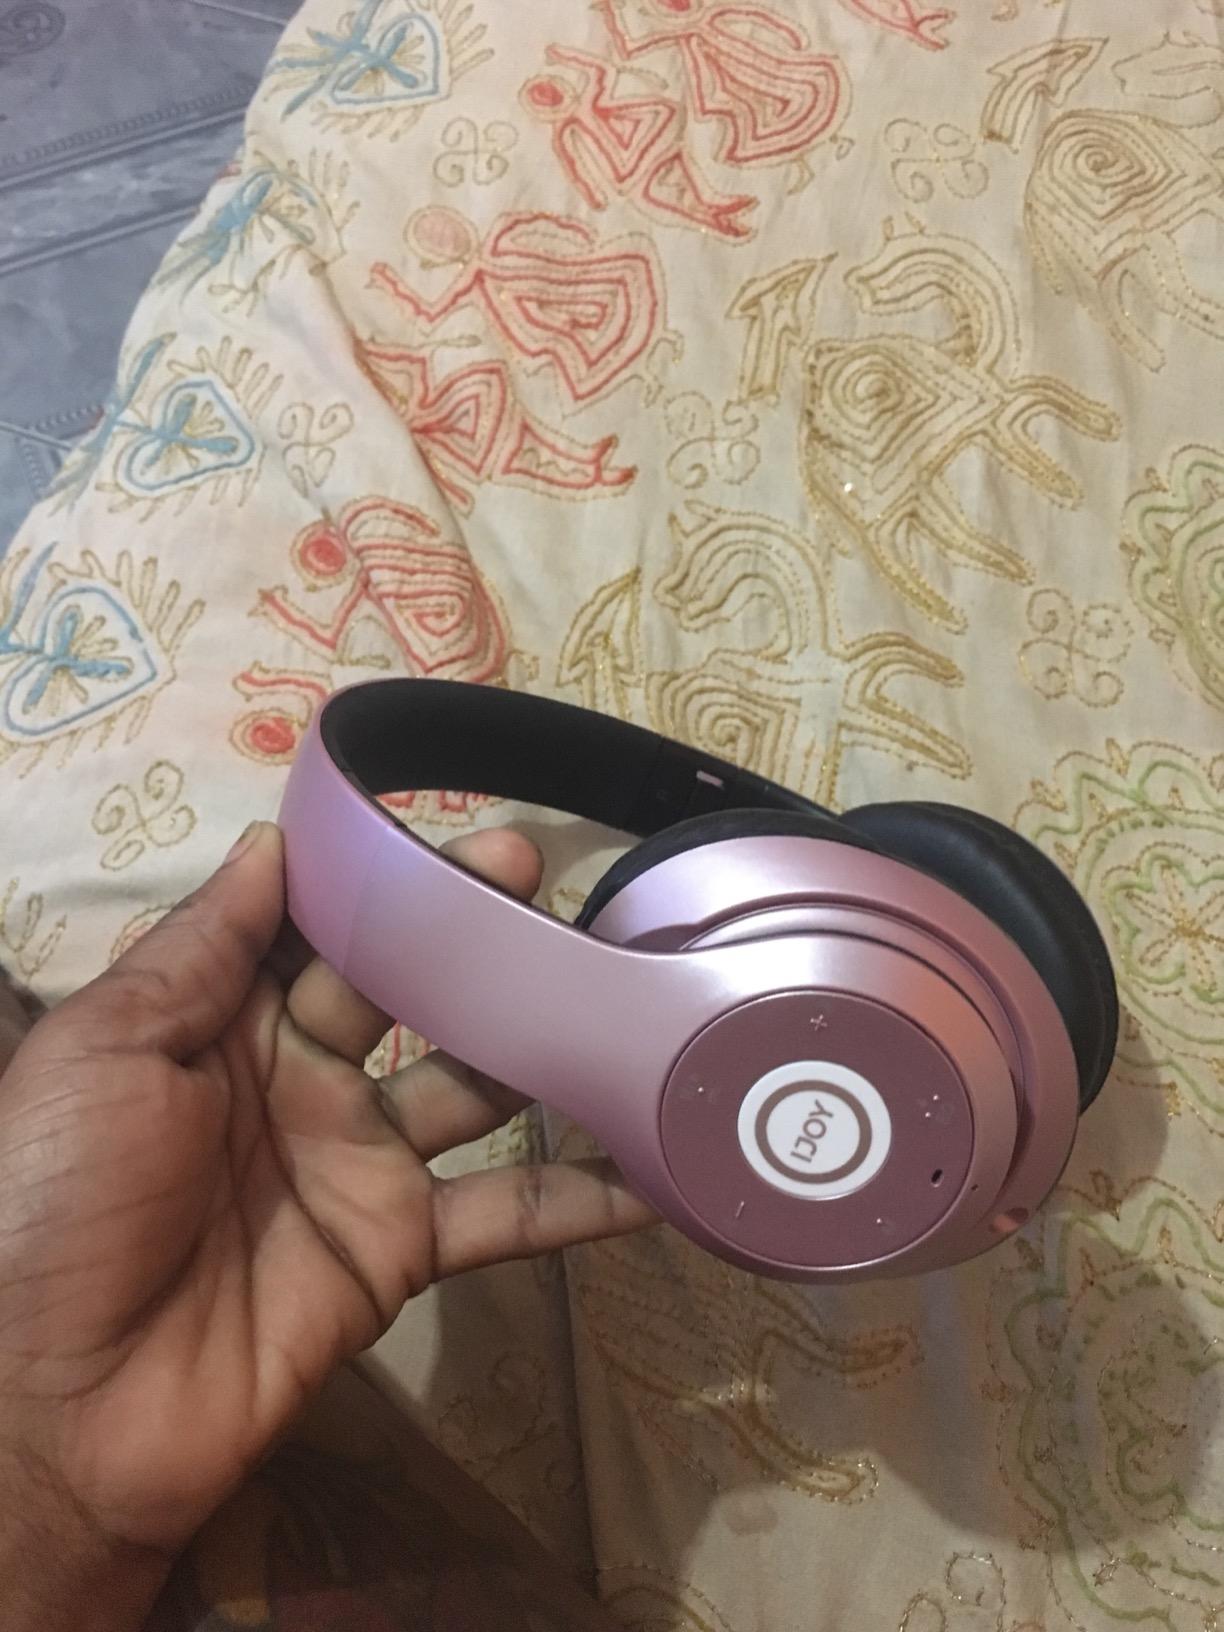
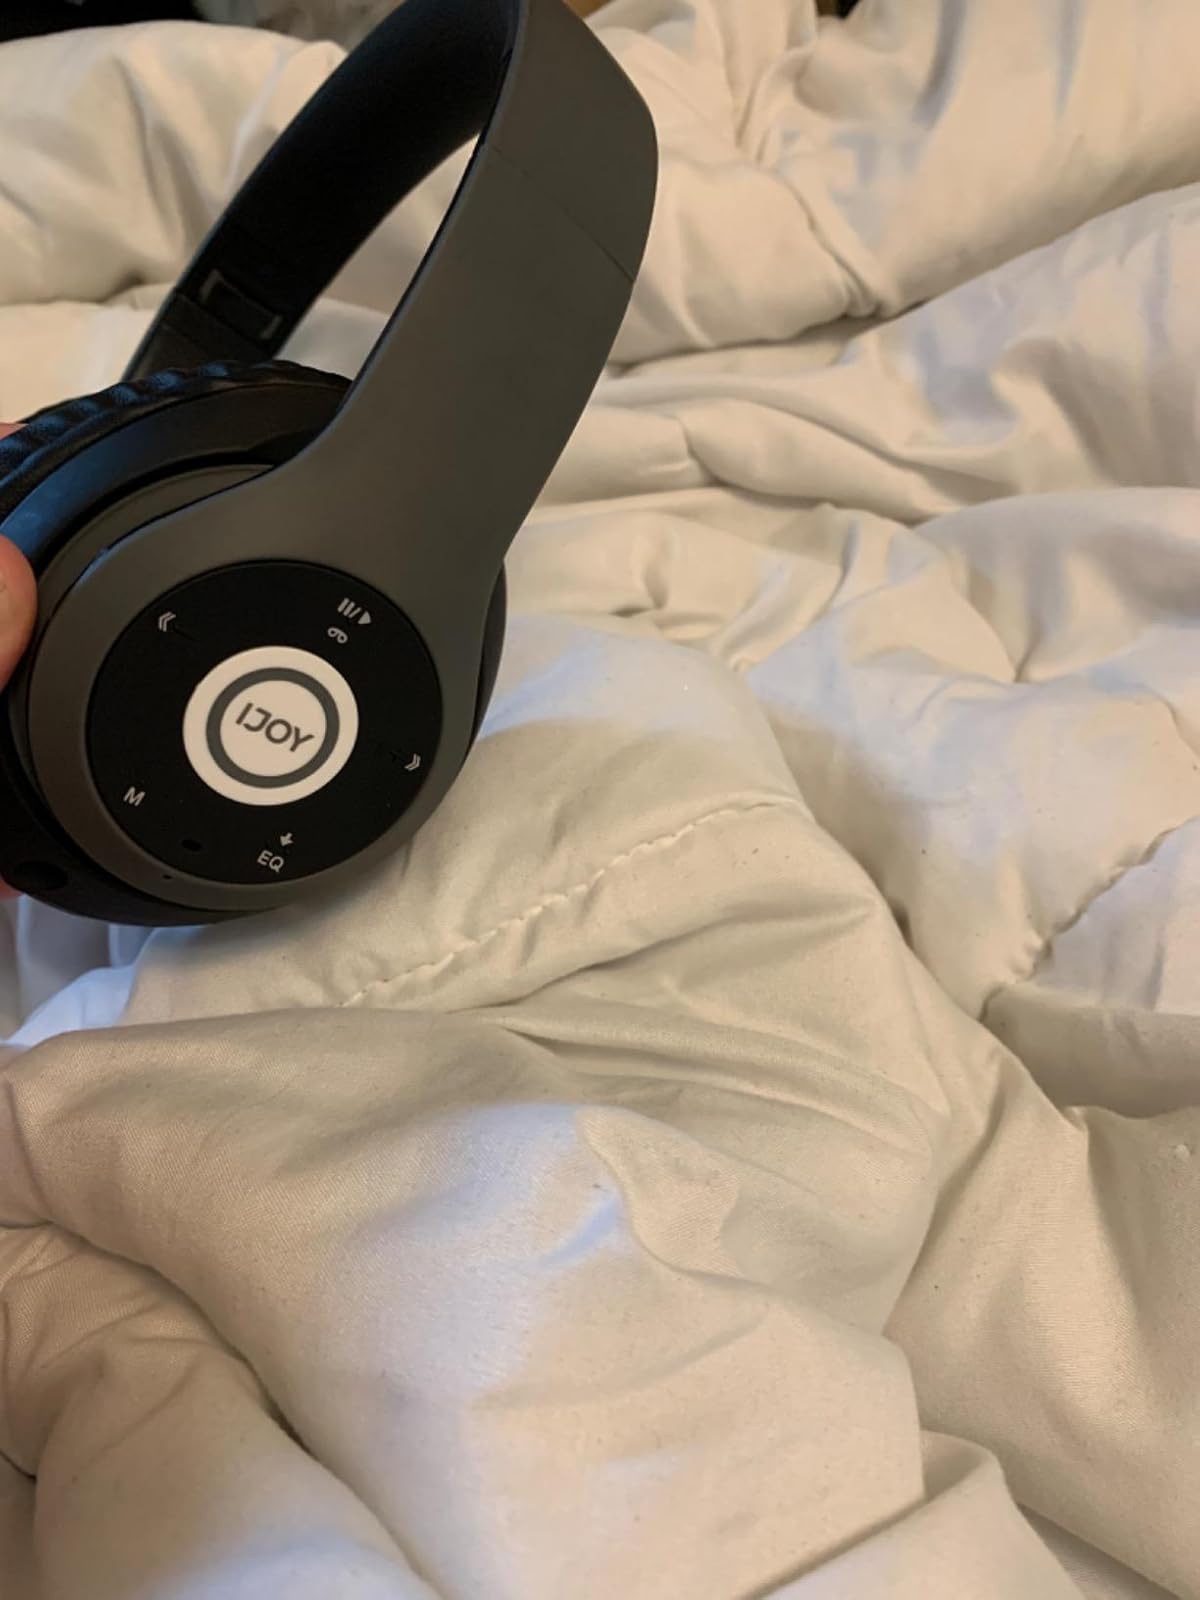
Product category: headphones
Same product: no